Brown waste

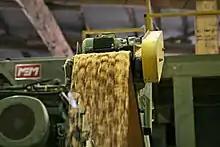
Sawdust is an example of brown waste.

Brown waste is any biodegradable waste that is predominantly carbon based. The term includes such items as grass cuttings, dry leaves, twigs, hay, paper, sawdust, corn cobs, used livestock bedding, manure, animal waste, cardboard, pine needles or cones, etc.